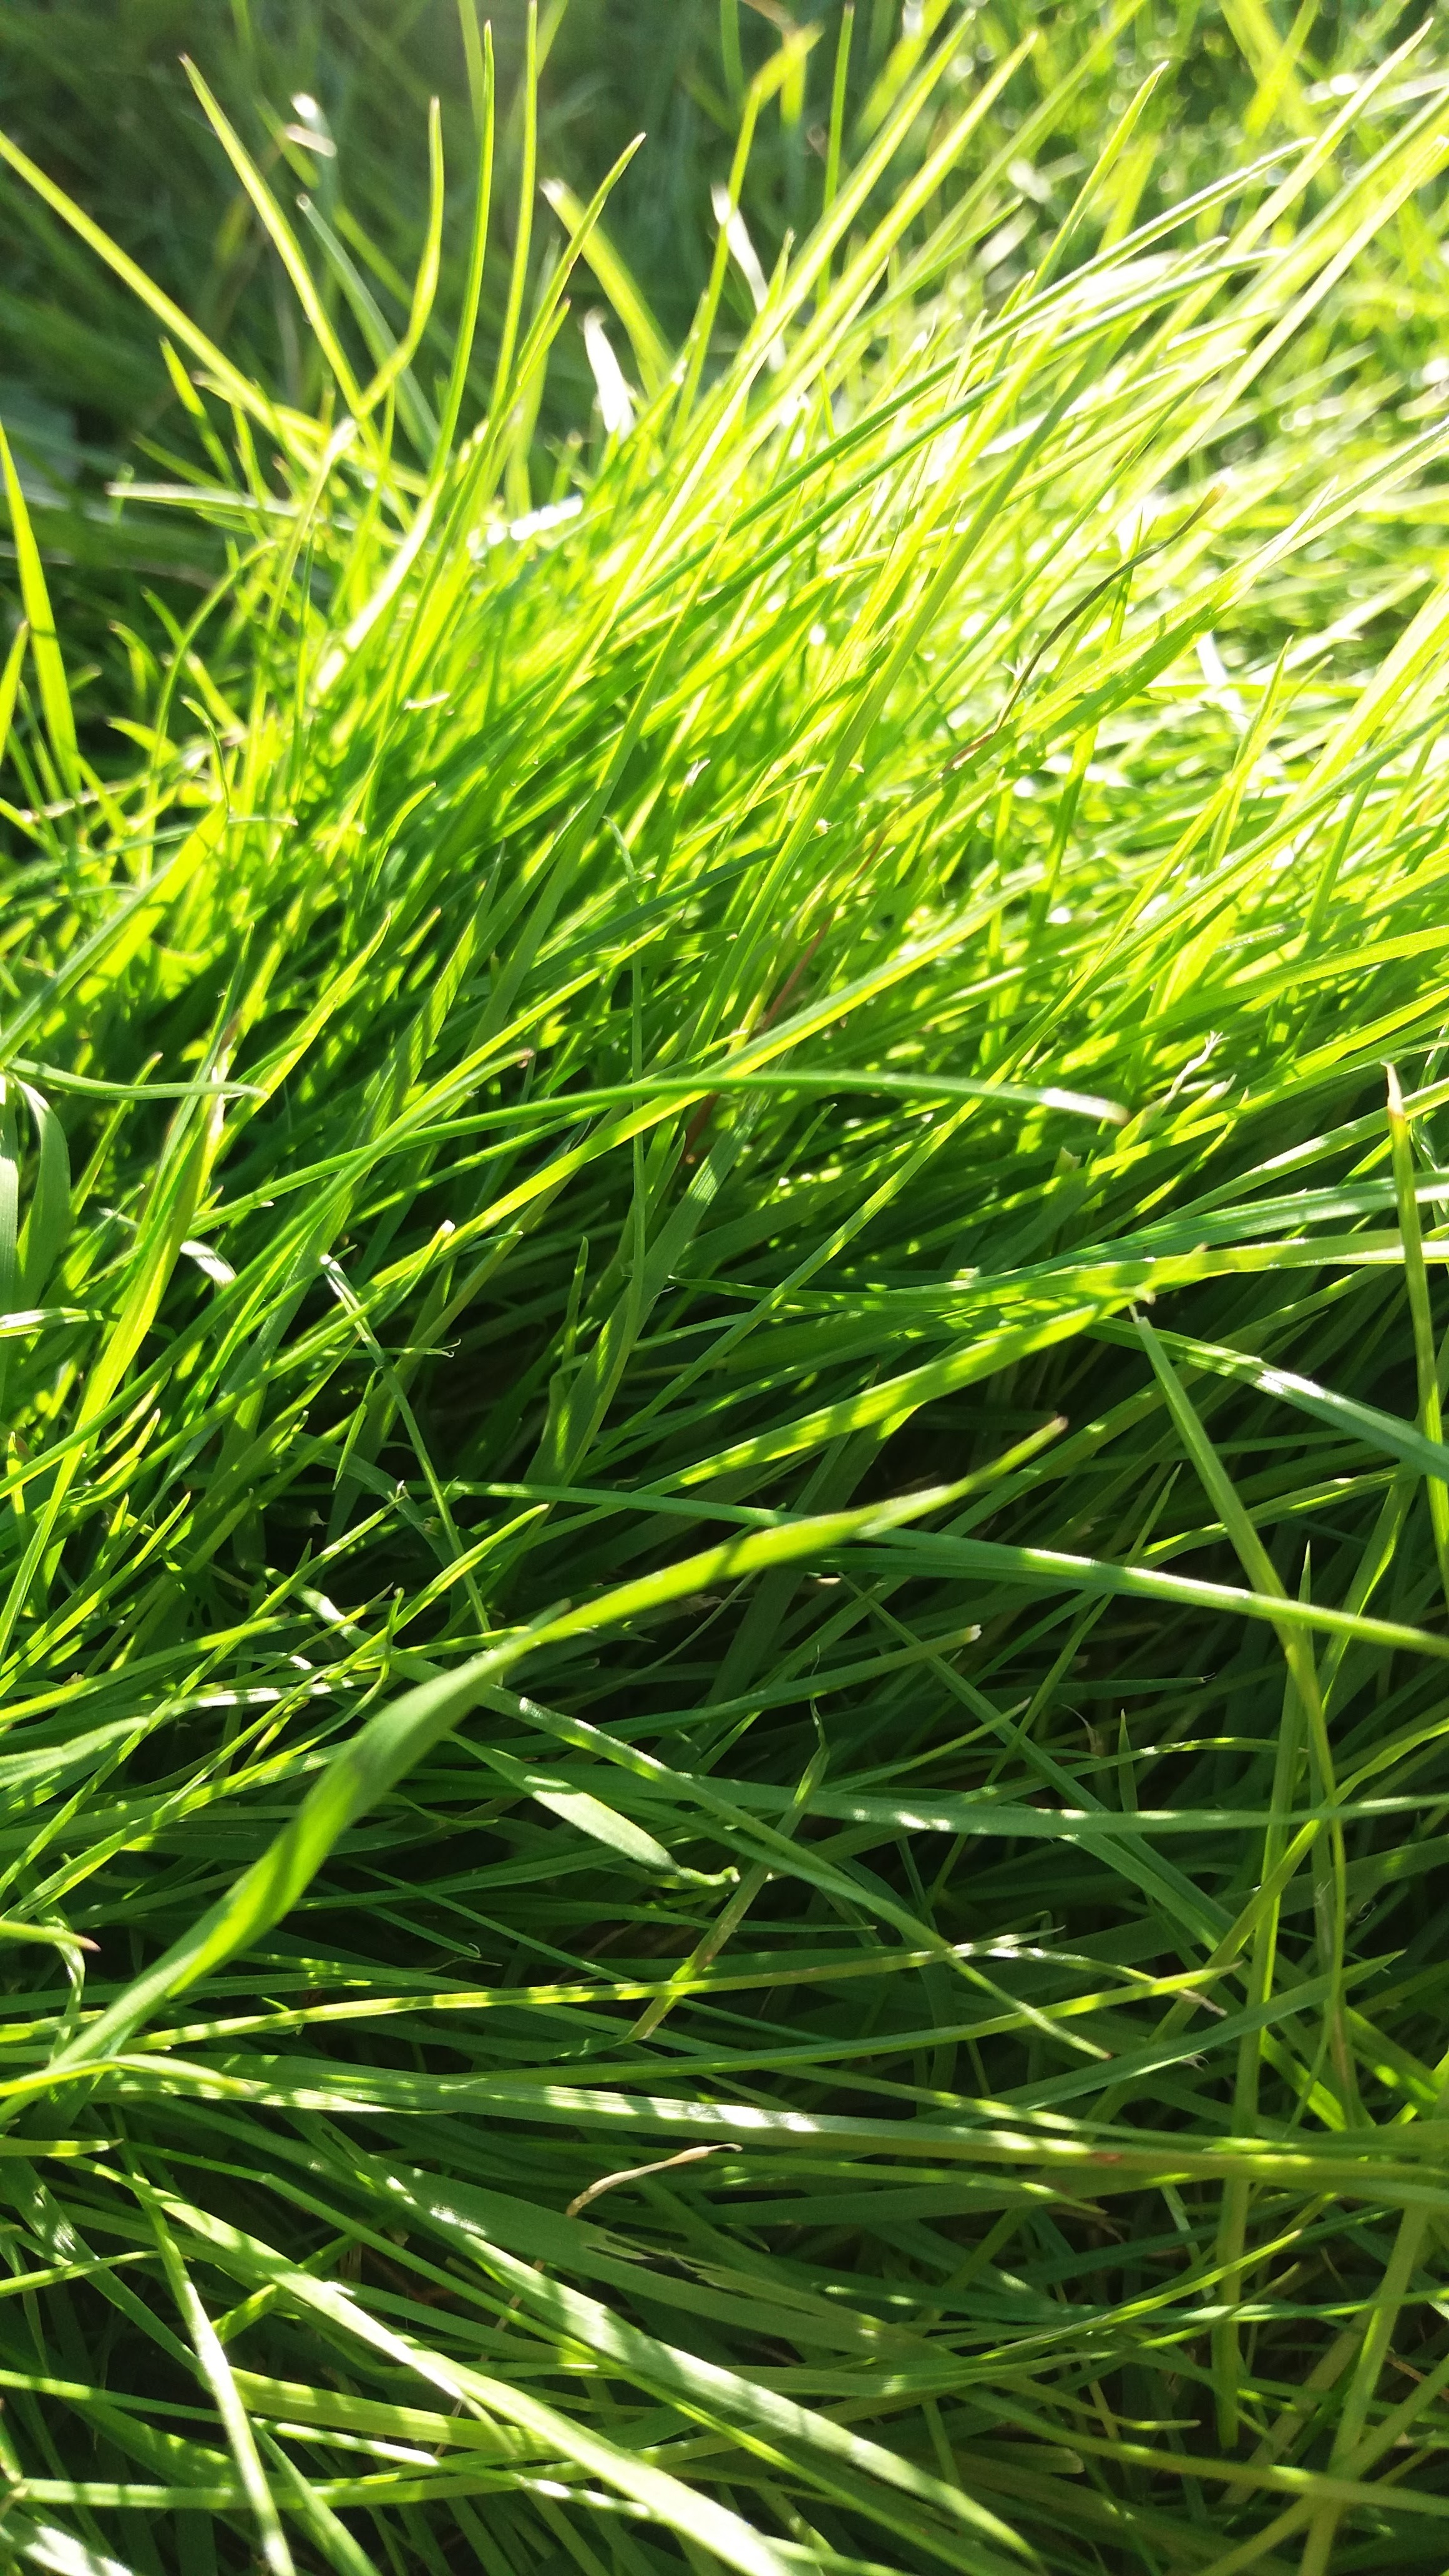
tree, nature, grass, branch, plant, ground, lawn, meadow, leaf, flower, land, green, herb, botany, garden, blades, flooring, flowering plant, grass family, woody plant, land plant, meadowland